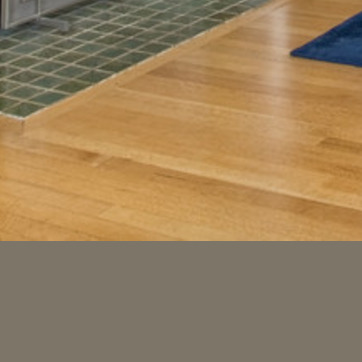
Material: wood